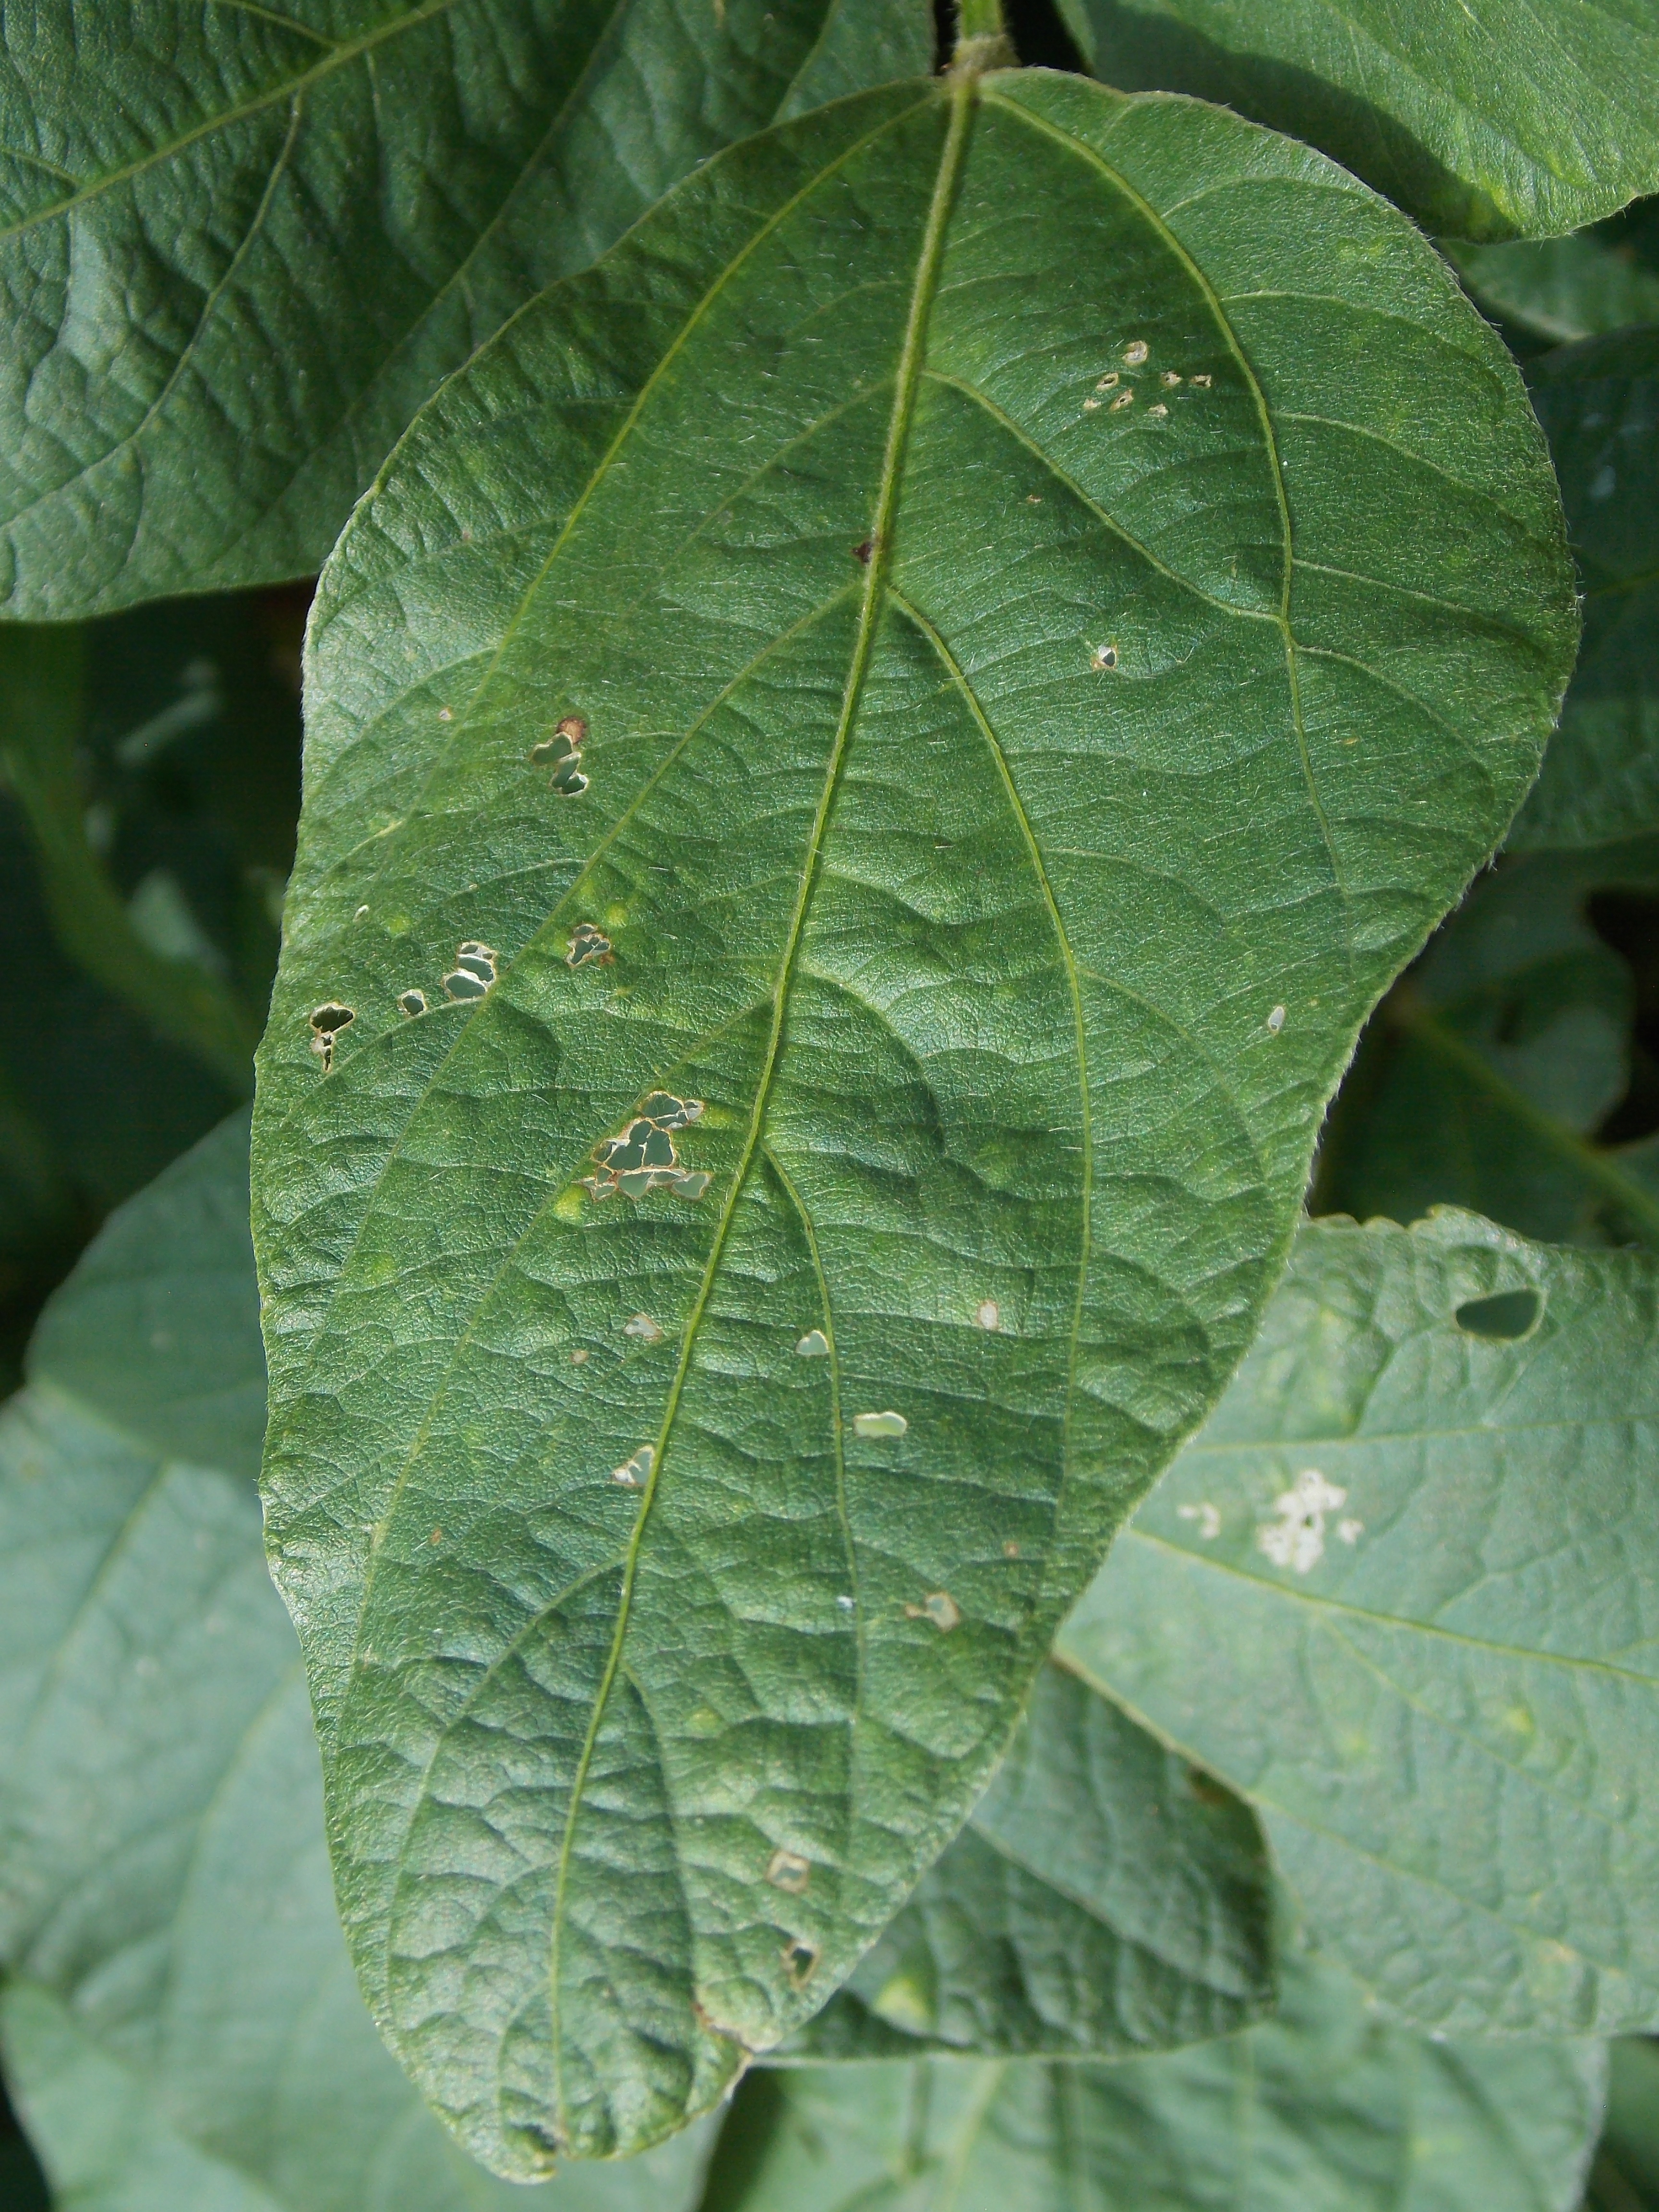
Label: Healthy